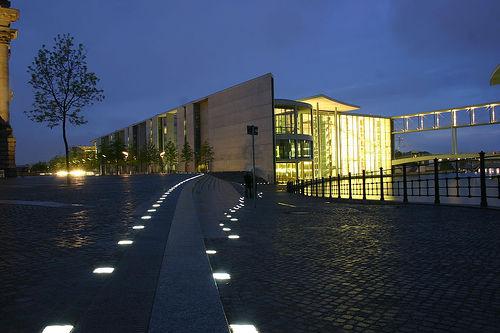
Weather: cloudy or overcast